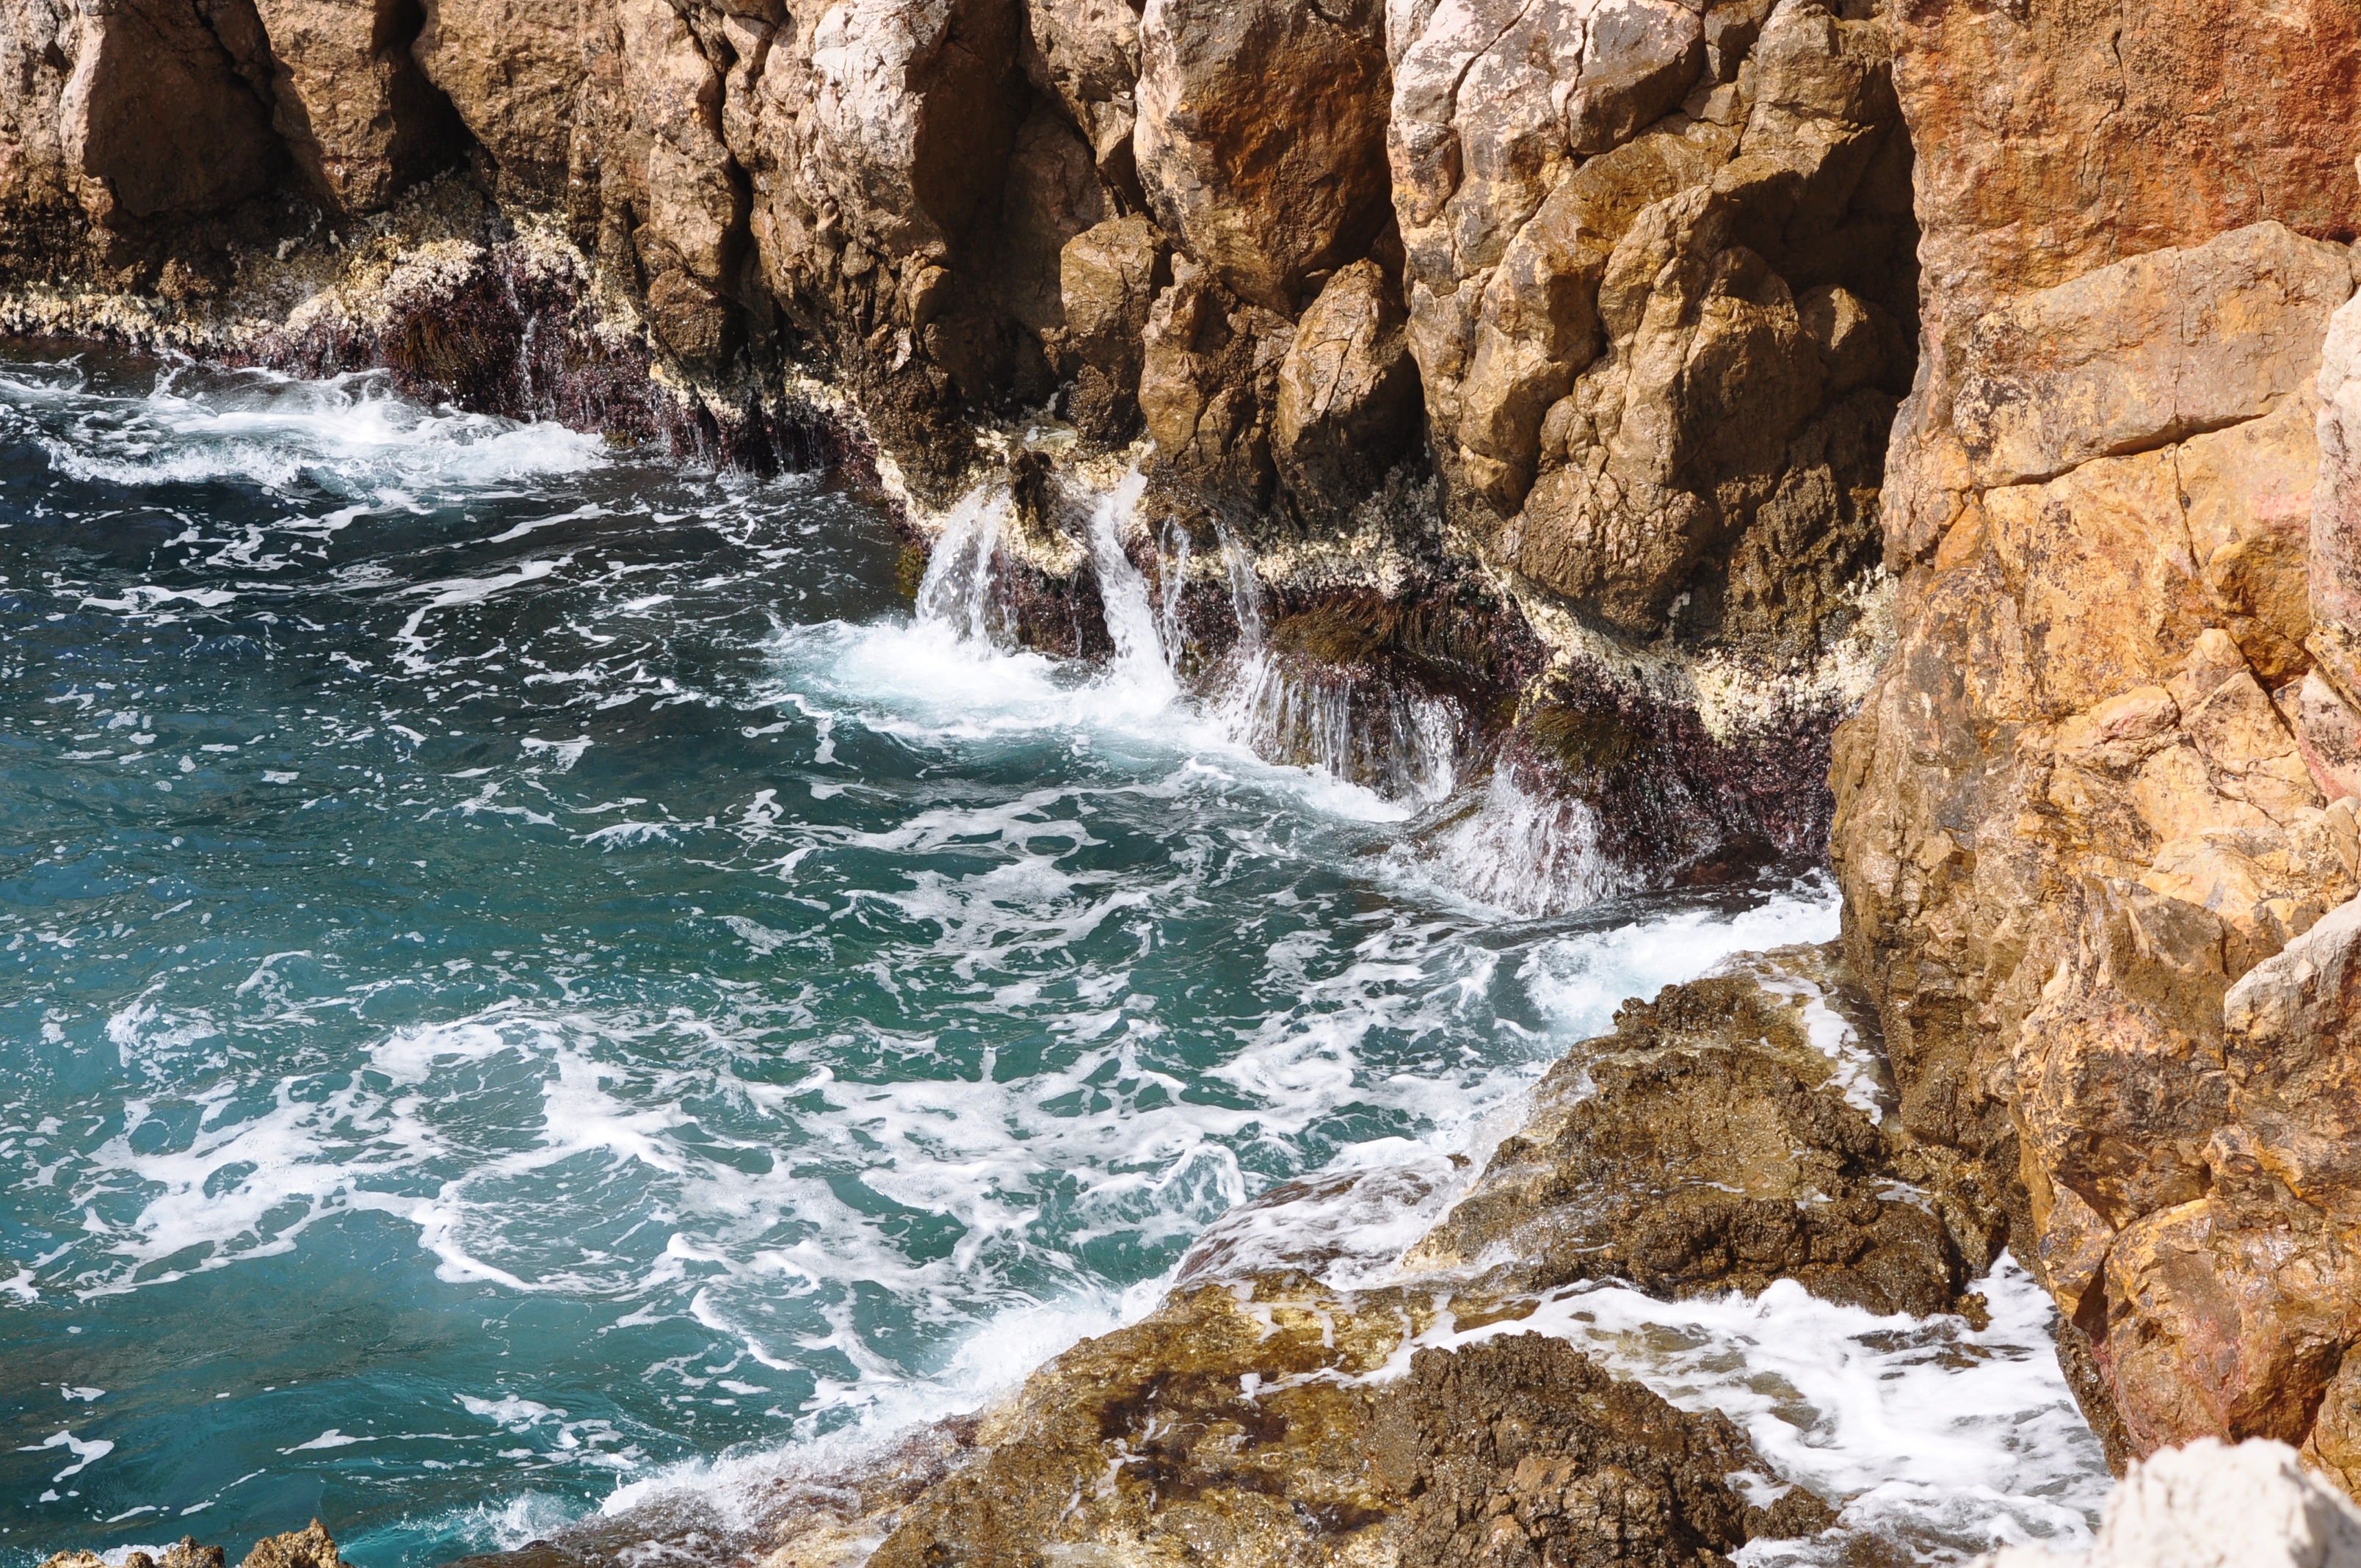
sea, coast, water, rock, waterfall, river, valley, formation, cliff, stream, rapid, canyon, terrain, body of water, waves, geology, water feature, wadi, landform, rough sea, geographical feature, juan les pins